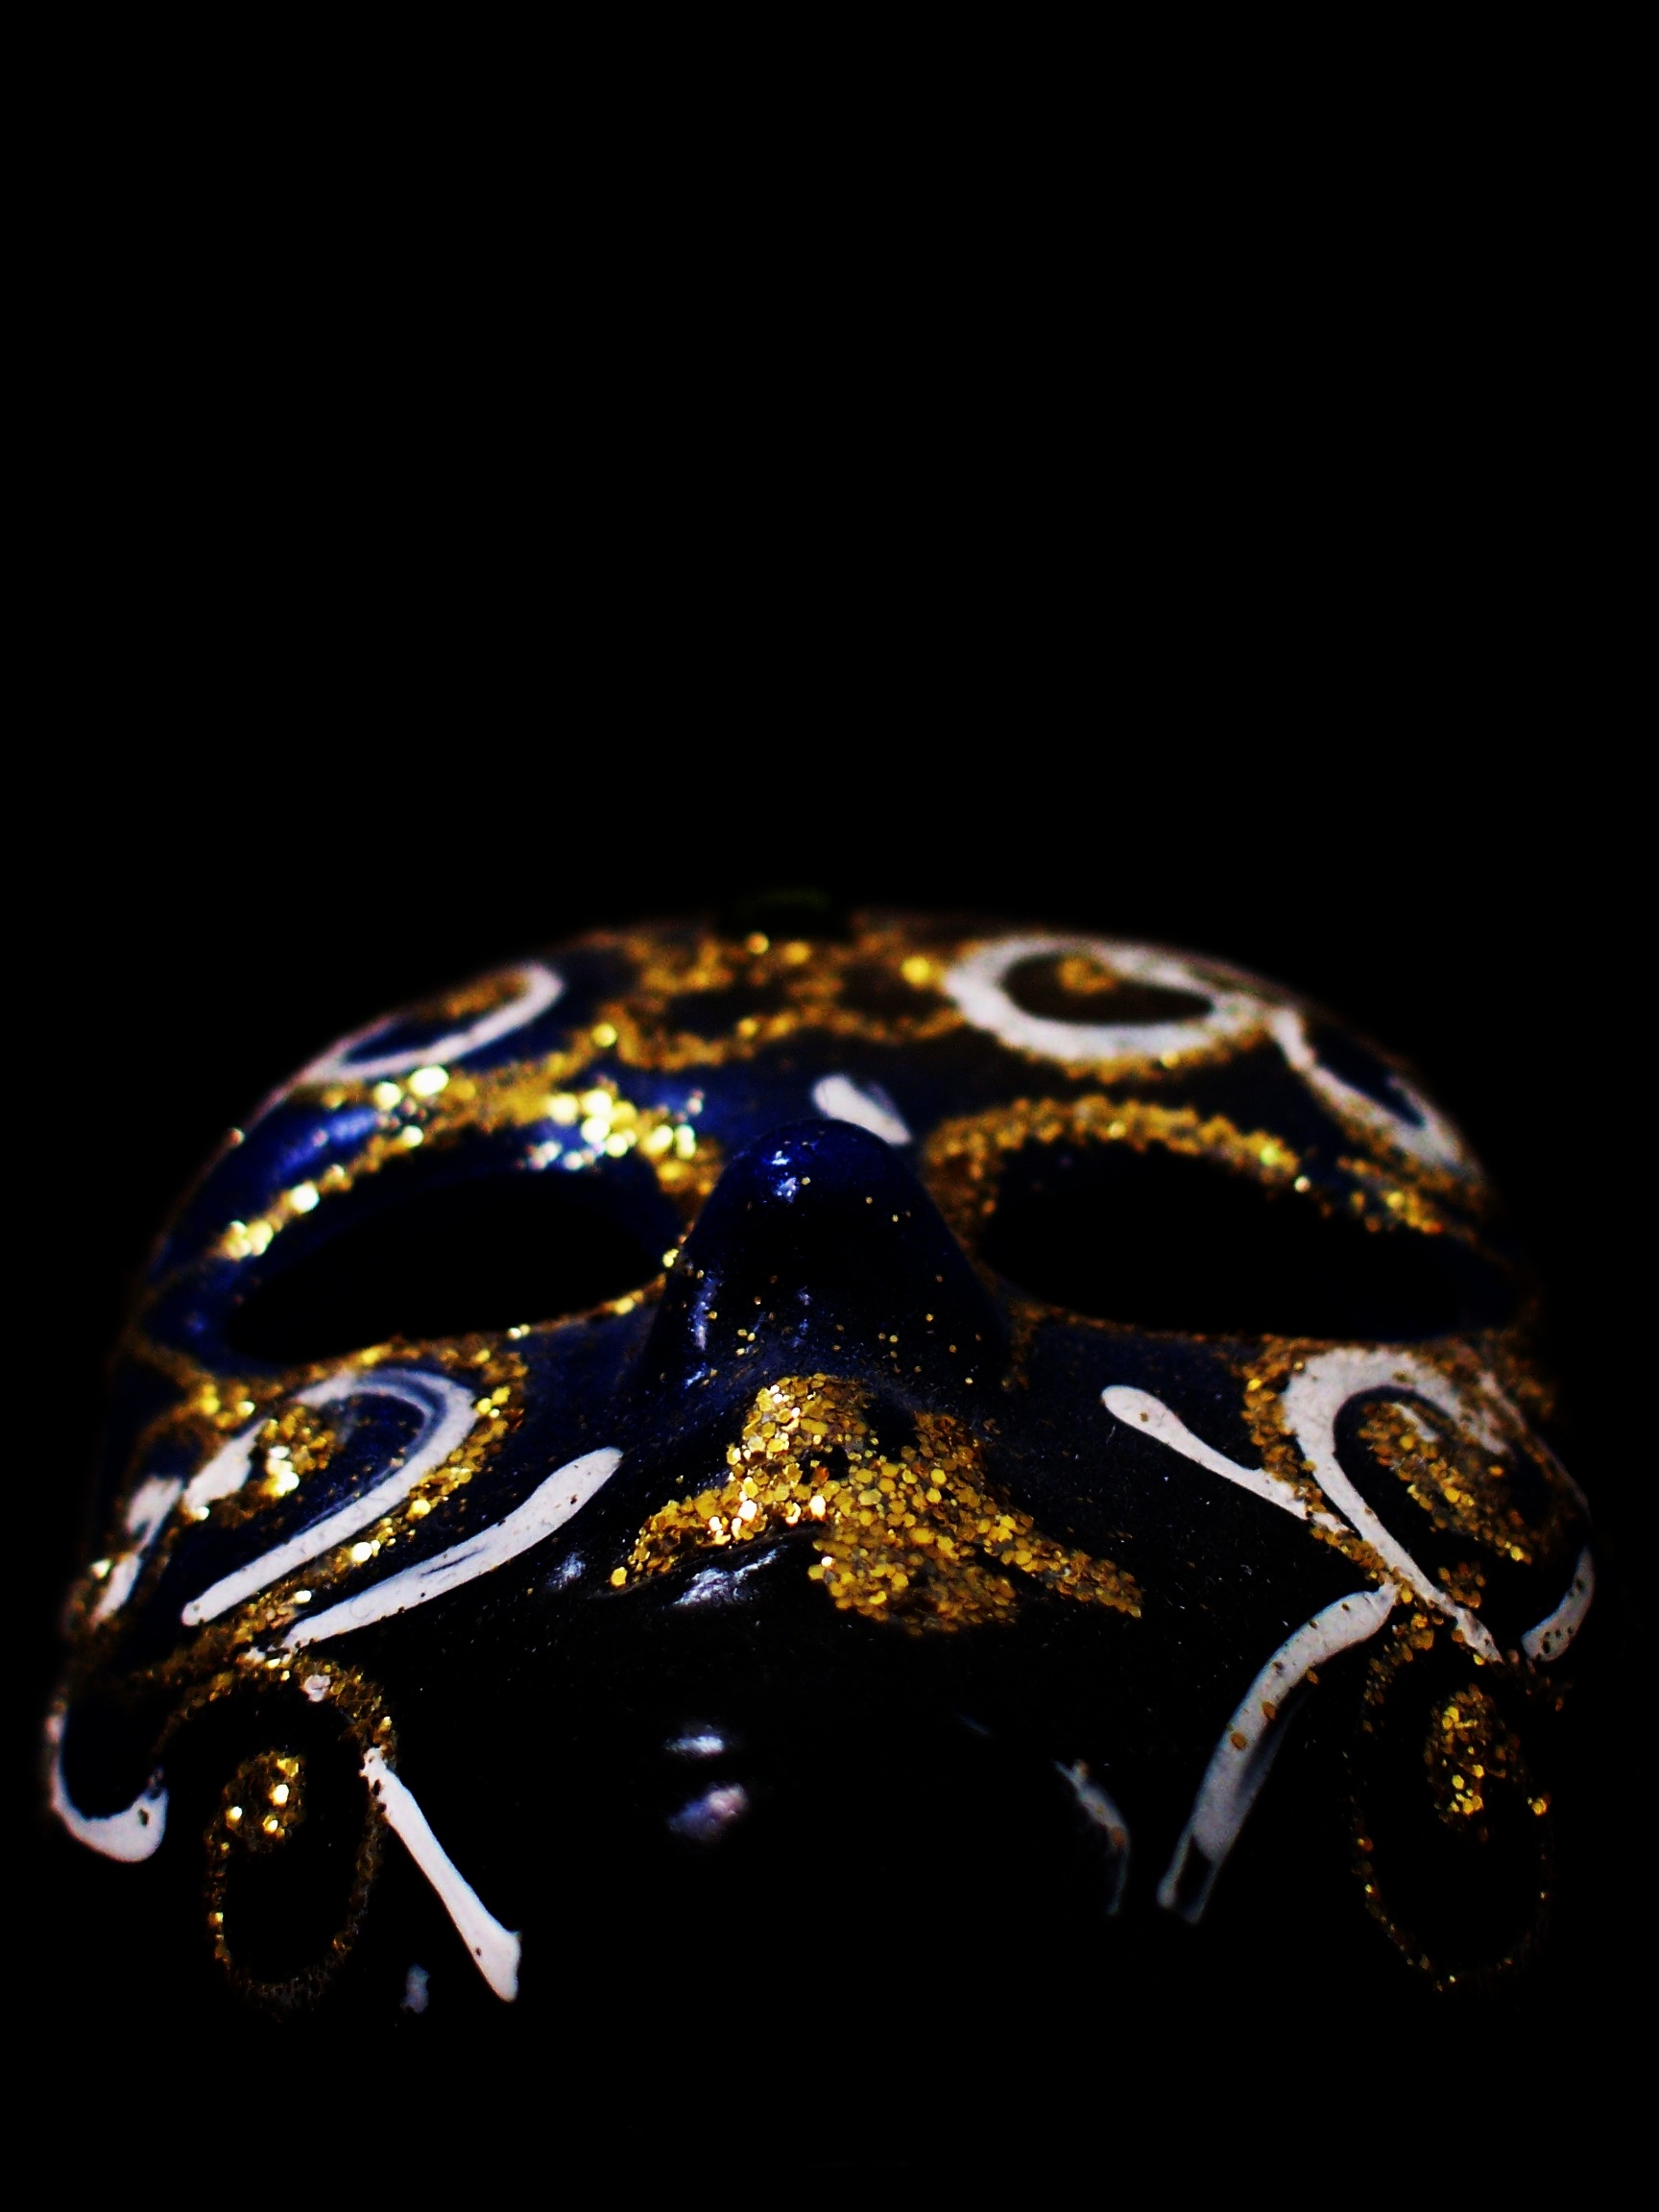
reptile, black, jewellery, mask, gold, vacuum, macro photography, fashion accessory